Casco Bay

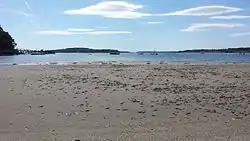
A Chebeague Island beach in October 2016, overlooking Chandler Cove formed by Chebeague and Little Chebeague Island in Casco Bay, Maine.

In Casco Bay's western reaches, a line of islands extends west from Chebeague to Cushing Island to create protected anchorages for vessels, as do the narrow peninsulas that jut into the bay's eastern section. A number of deep-water channels lead into the bay's inner sections, including Cushing Island Reach, Hussey Sound, Luckse Sound, Broad Sound, and Merriconeag Sound